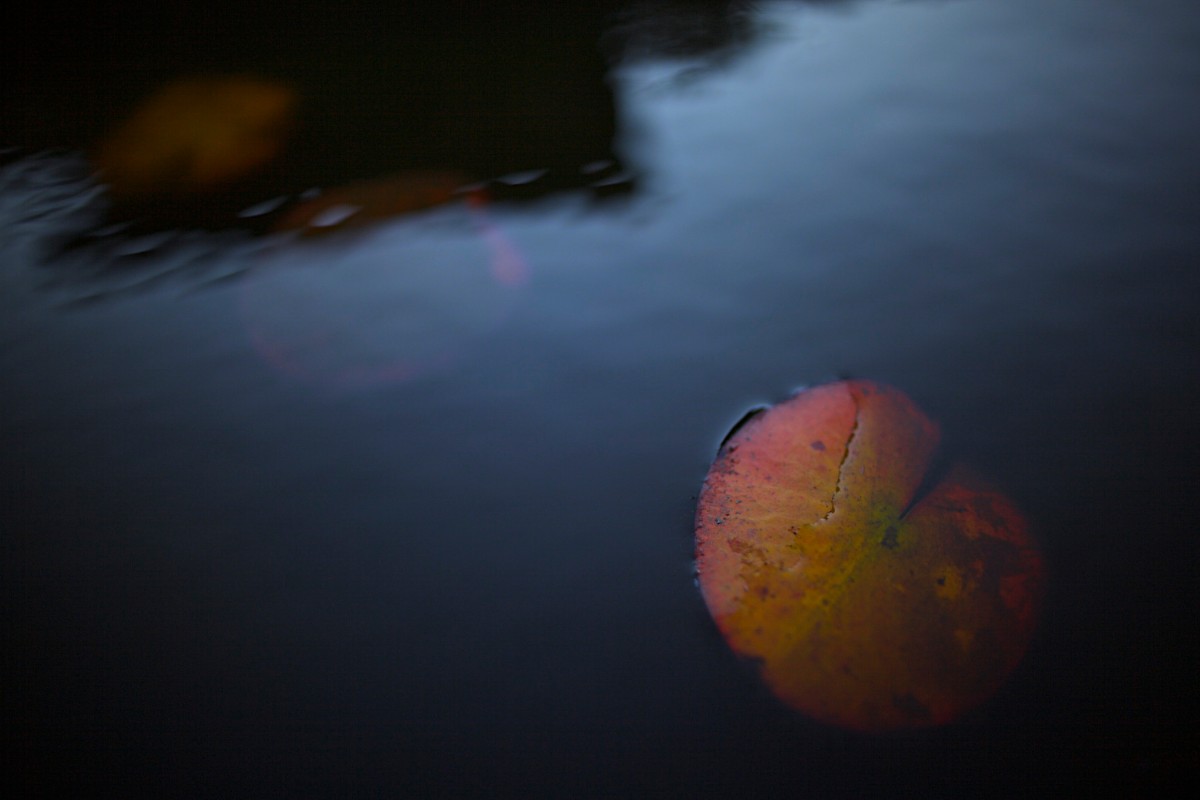
Tags: sunlight, leaf, flower, reflection, color, darkness, close up, eye, organ, macro photography